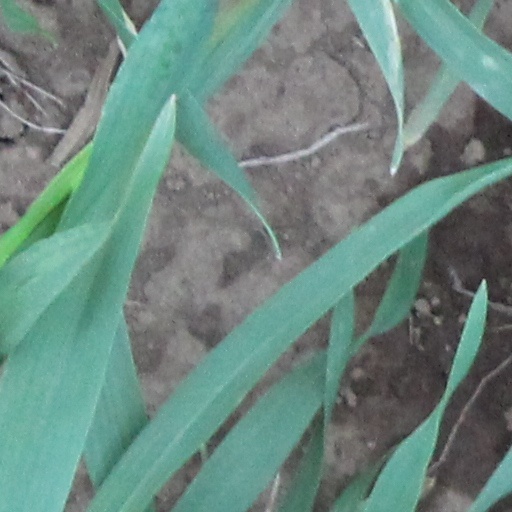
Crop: wheat